Robert Pfeifle

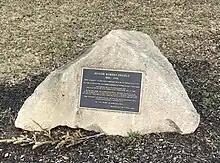
Pfeifle's memorial stone in Southside Bethlehem

Amid suggestions from friends and allies, Pfeifle decided to run for mayor in 1929 on a campaign of eliminating crime and corruption within the city. Once he took office (in 1930), he immediately set himself on shaking the city's perception as a weekend retreat for New Yorkers to commit vices such as drinking, gambling and prostitution. In collaboration with the Secret Service, mayor Pfeifle launched a series of raids within six months of taking office that shut down the brothels and destroyed every known moonshine still.